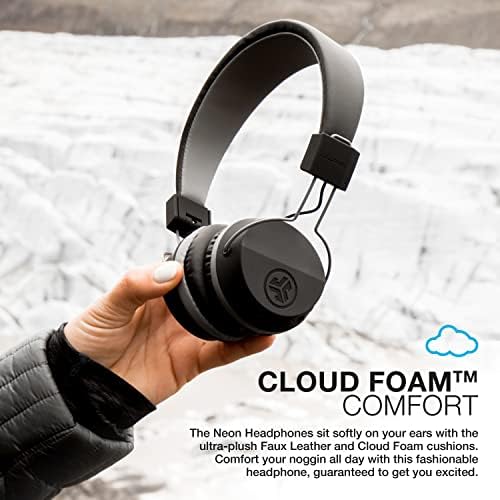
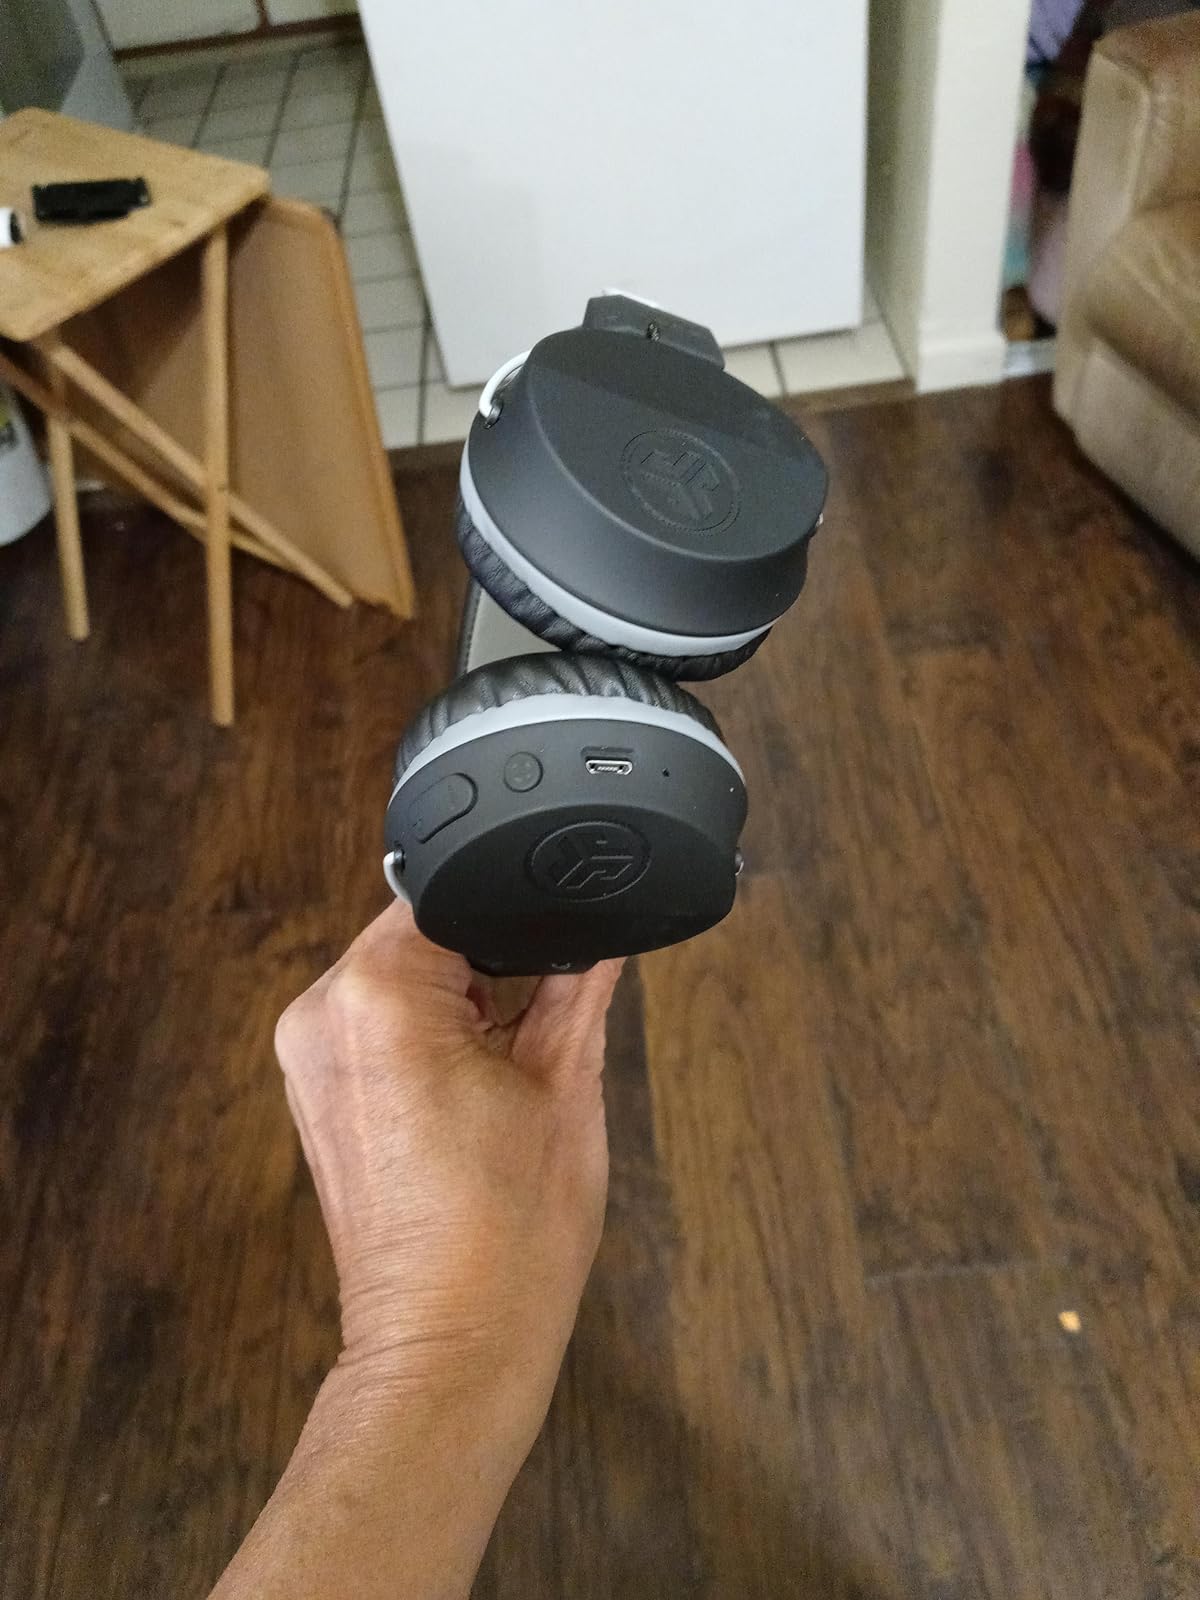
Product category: headphones
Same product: yes